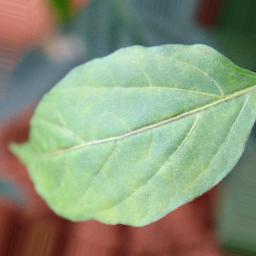
Label: healthy